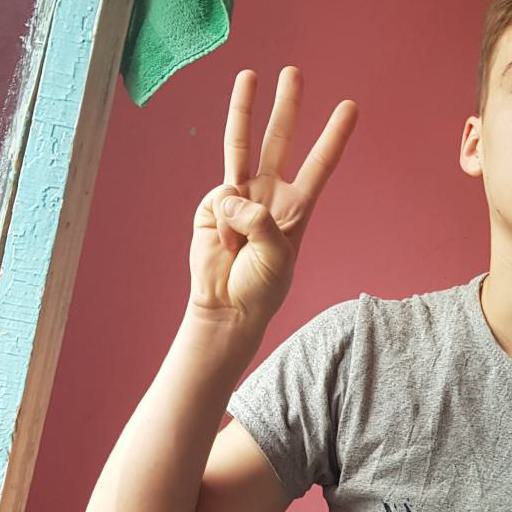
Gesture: three